Hata Station (Hyōgo)

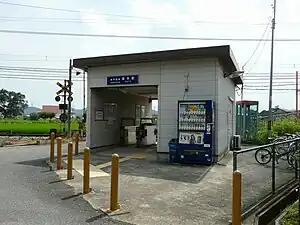
Hata Station, July 2009

is a passenger railway station located in the city of Ono, Hyōgo Prefecture, Japan, operated by the private Kobe Electric Railway (Shintetsu).